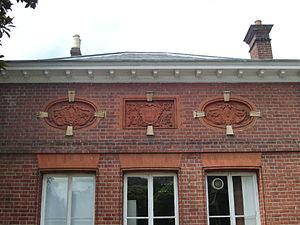
York House est une demeure seigneuriale historique située à Twickenham, à Londres. Elle sert actuellement d'hôtel de ville du borough londonien de Richmond upon Thames. Elle est située sur Richmond Road, près du centre de Twickenham, près de l'église St Mary.